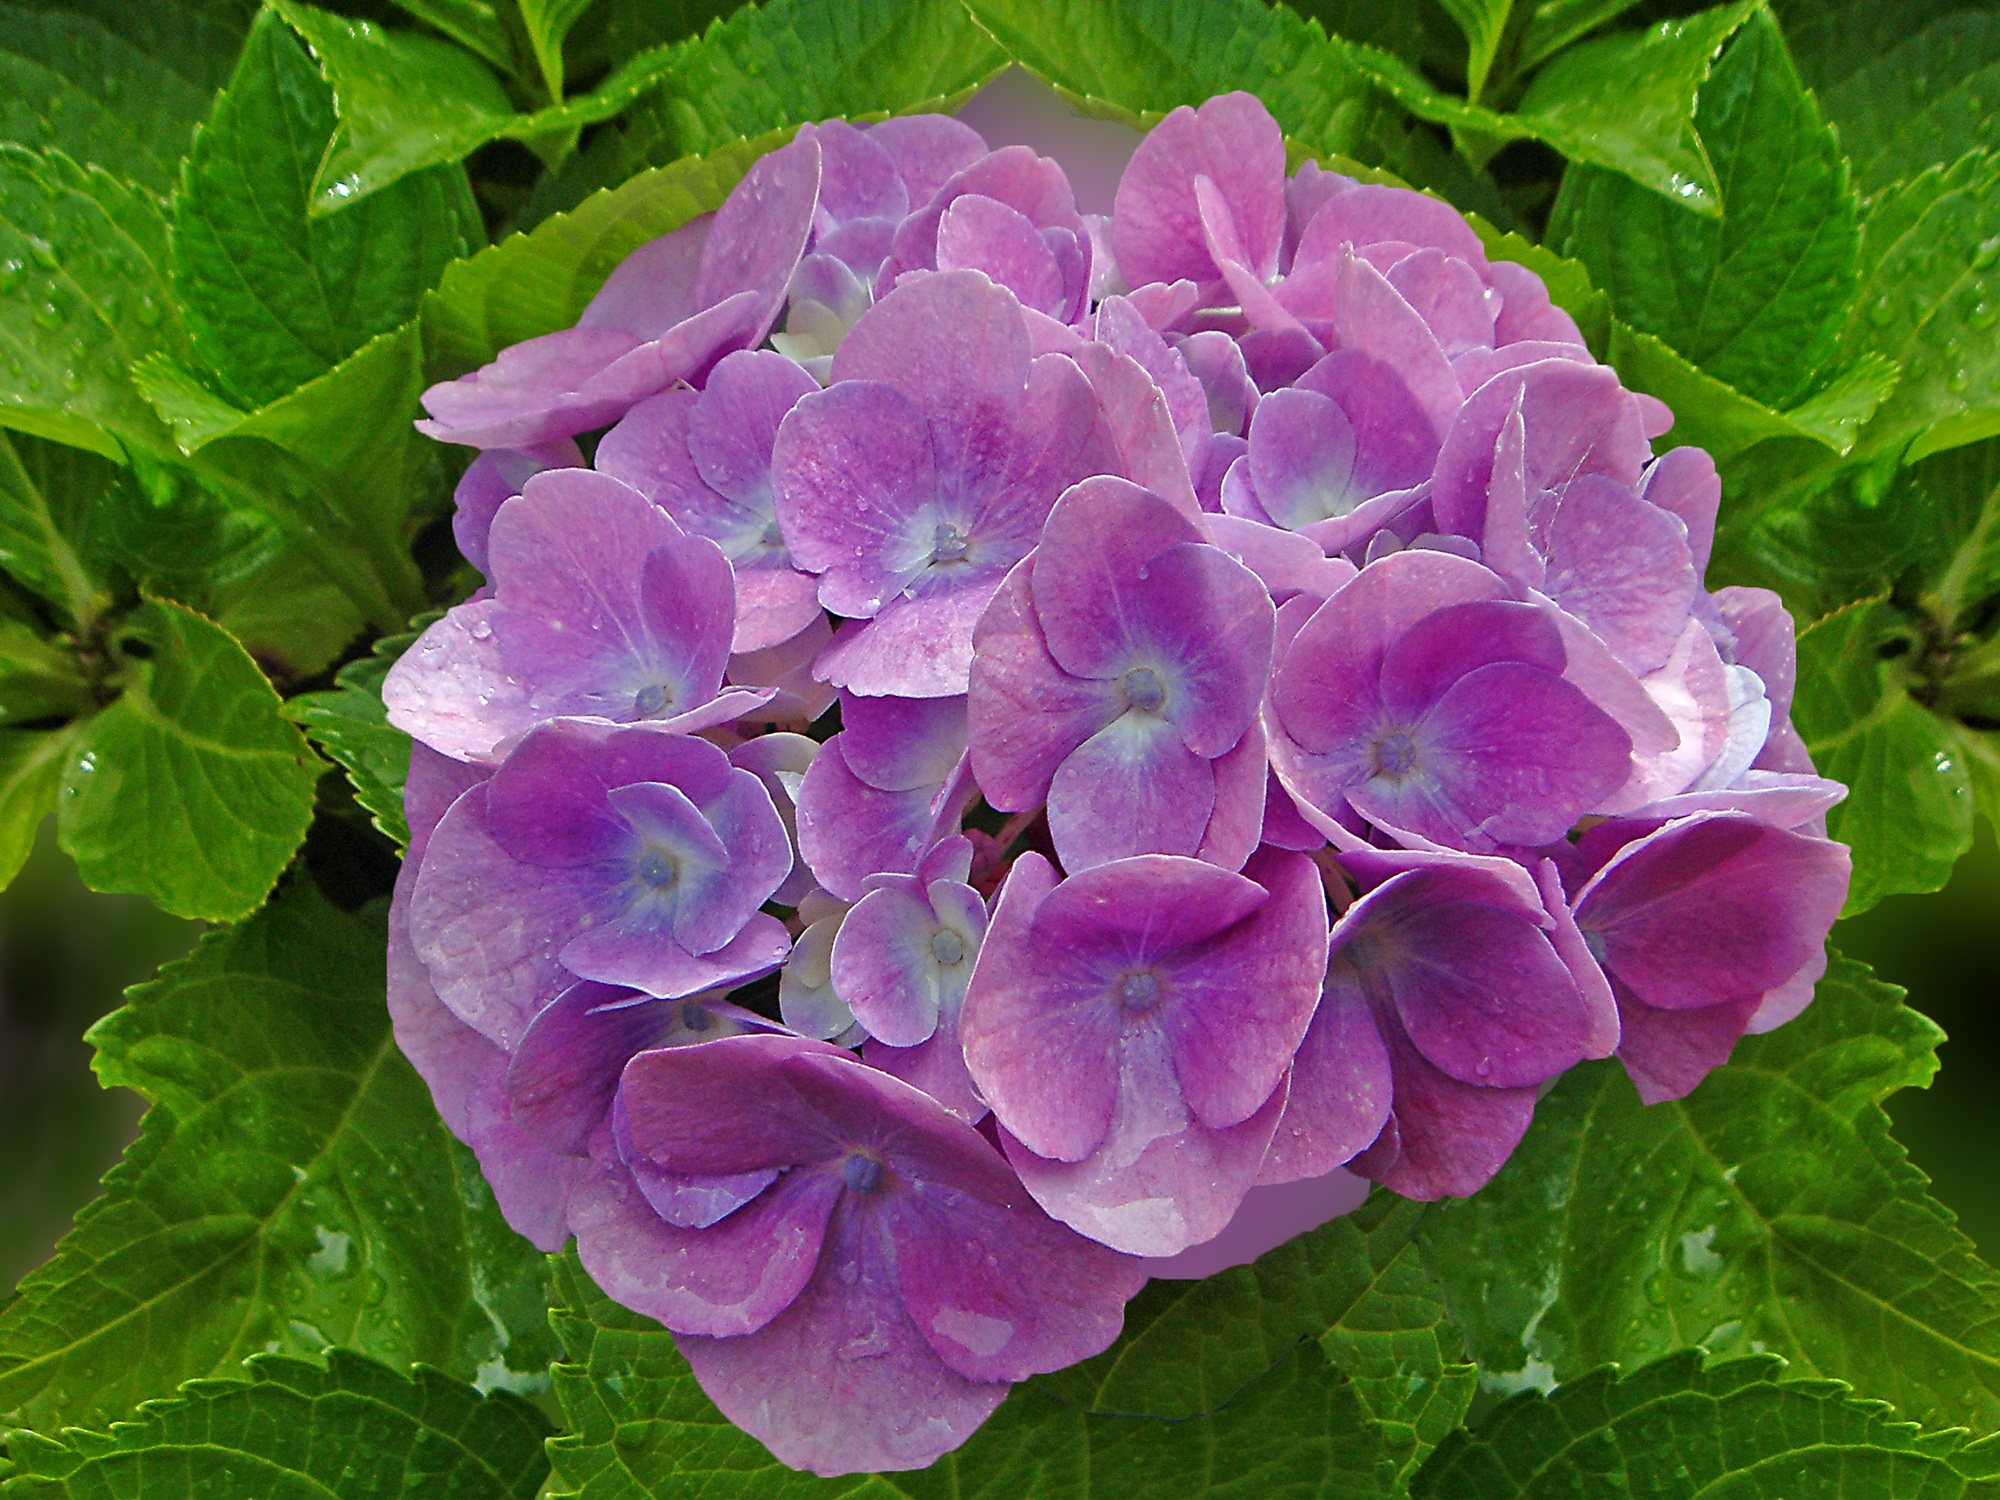
blossom, plant, flower, purple, petal, bloom, raindrop, summer, hydrangea, flowering plant, hydrangeaceae, cornales, annual plant, land plant, hydrangea serrata